St. Mary's School (Knoxville, Illinois)

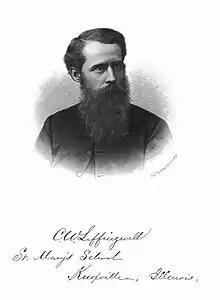
Charles W. Leffingwell

St. Mary's School (formerly, Ewing Female University; 1868-) was an American parochial girls' school located in Knoxville, Illinois. It opened in April 1868, in the building of the Ewing Female University, erected about ten years before. For lack of endowment, that institution had been compelled to discontinue its work, and the property was transferred to the Episcopal diocese of Illinois. Of the fifteen trustees, ten were appointed to represent the diocese of Illinois and five to represent Knox county. The Rev. Charles Wesley Leffingwell became the founder and rector of St. Mary's, Mrs. Leffingwell being the matron and Miss Nancy Menedy Hitchcock the vice-principal. Dr. Leffingwell continued for 52 years as rector of the school; Mrs. Leffingwell was matron for 40 years; Miss Hitchcock was vice-principal for over 25 years. This institution was entirely rebuilt and refurnished in 1883, at a cost of over . Chapel, cloister, and other improvements were added.